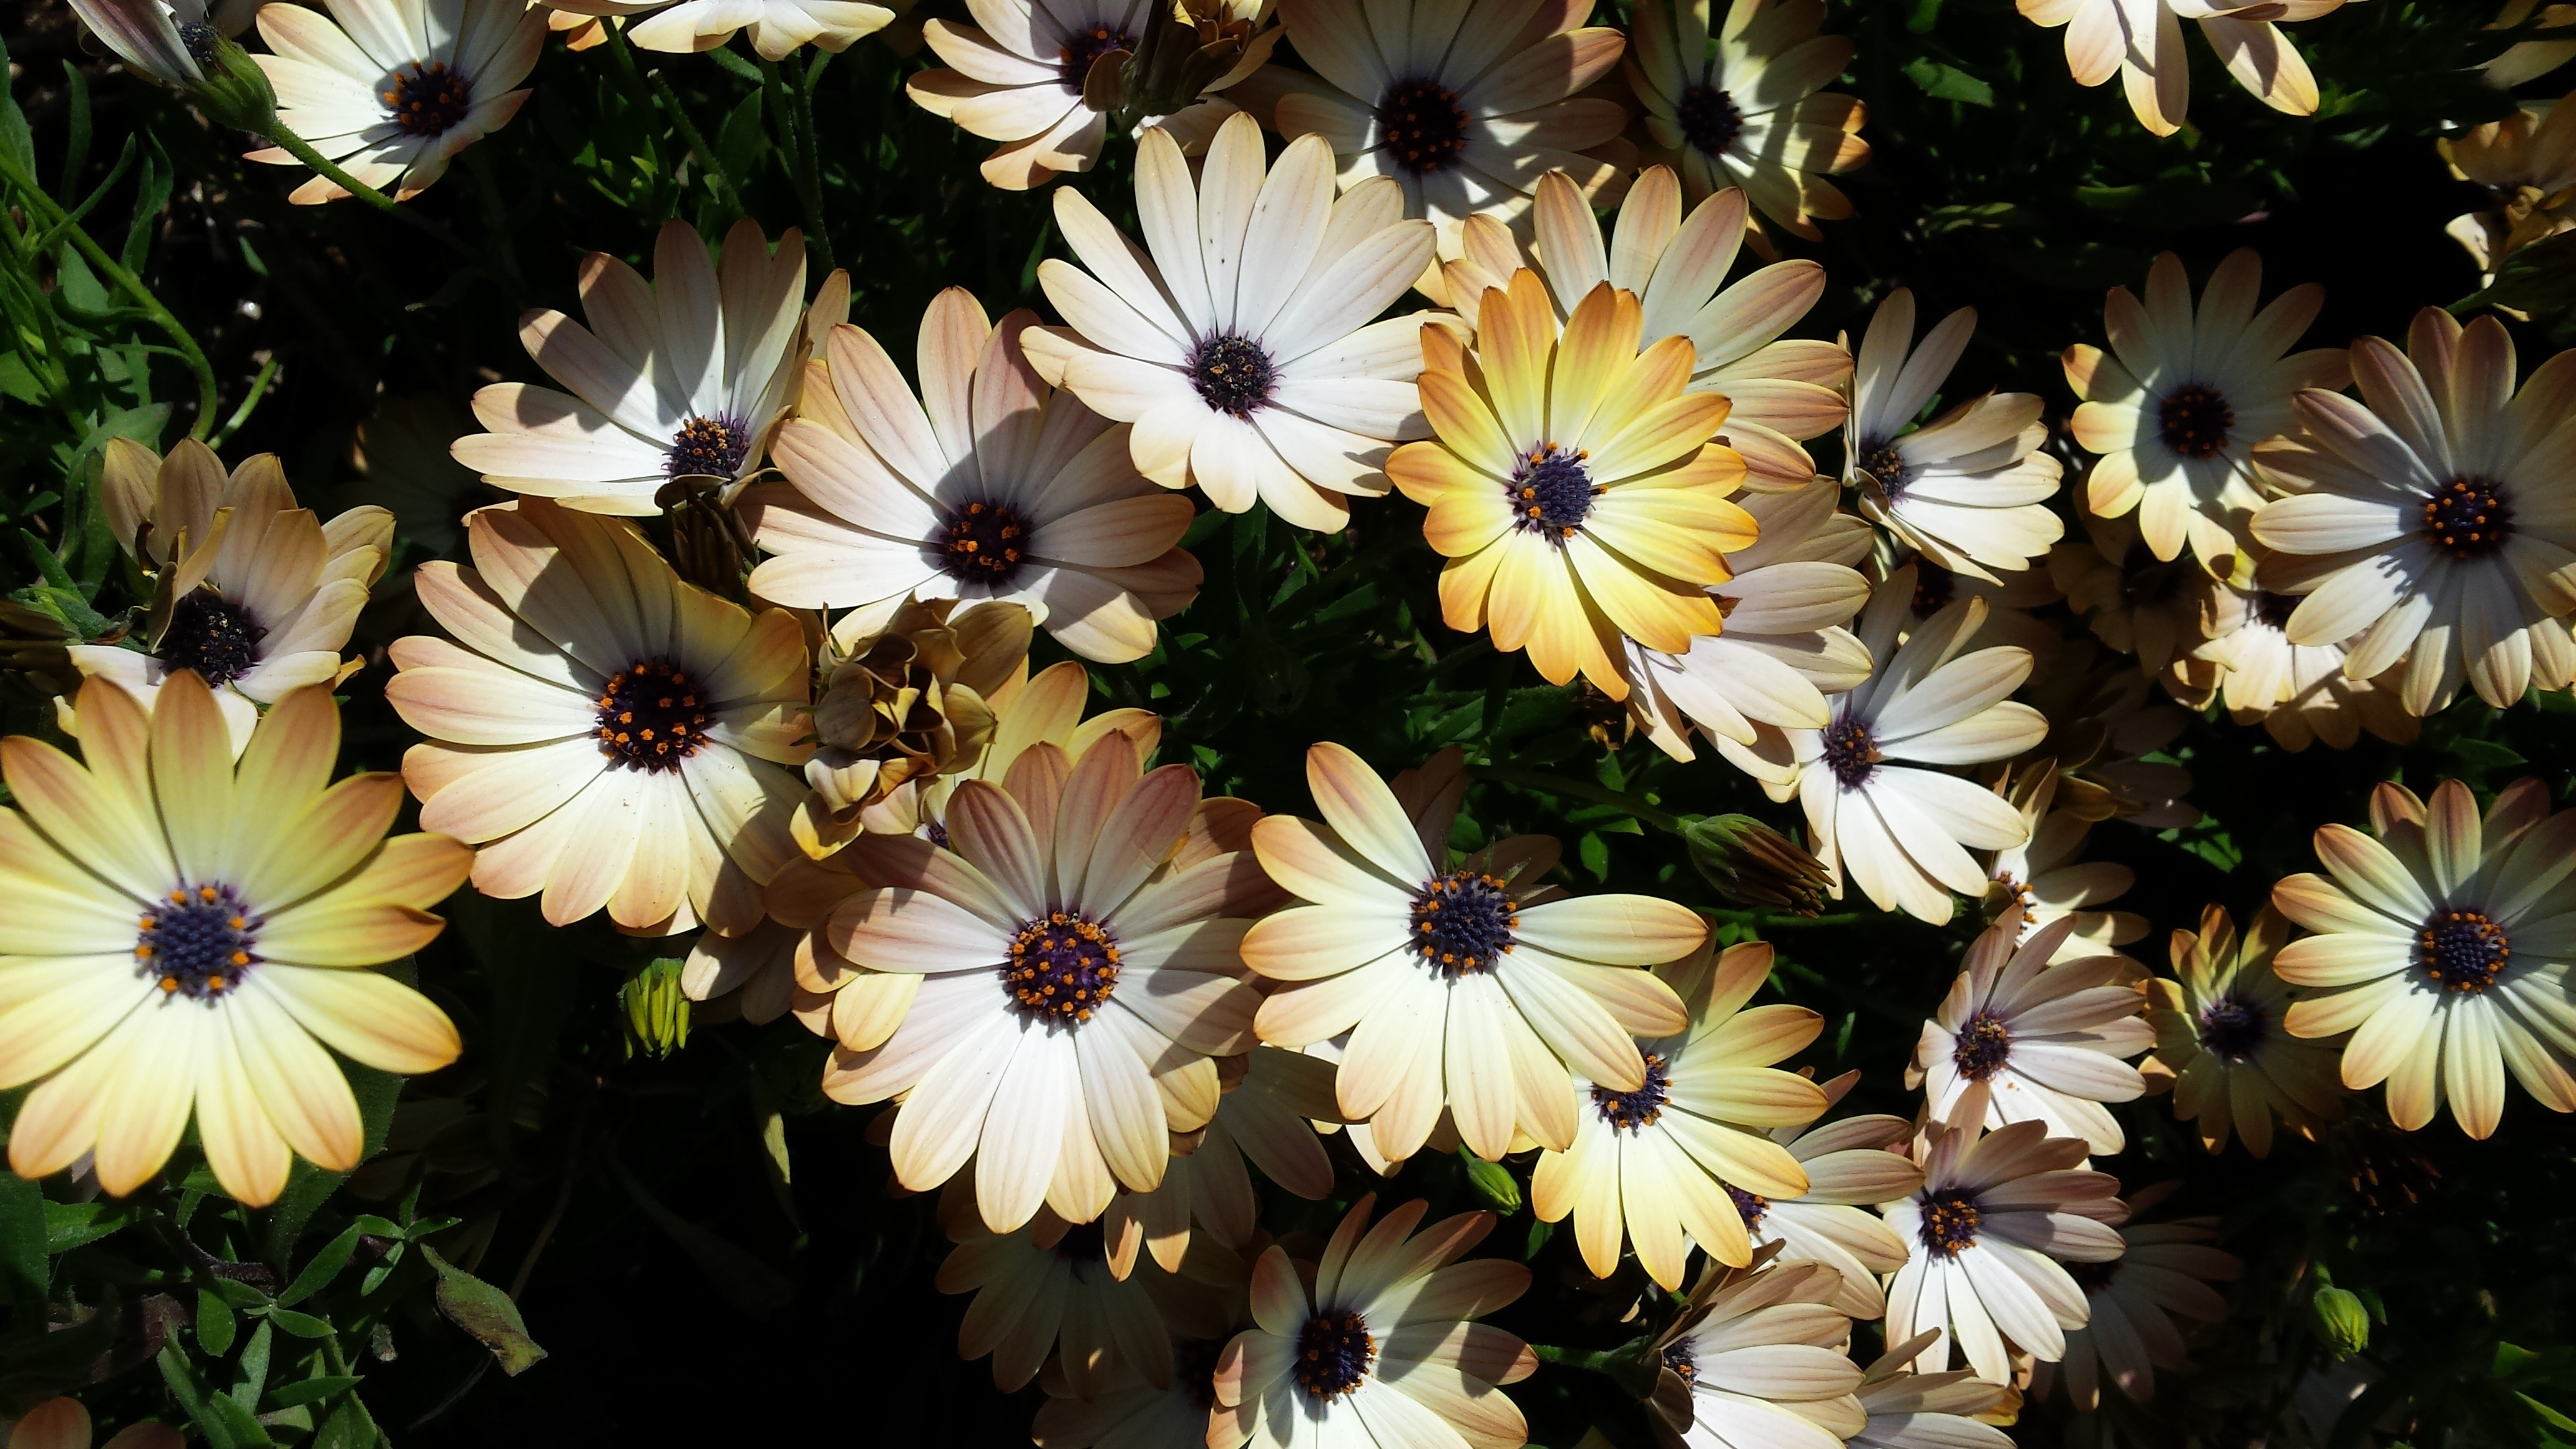
blossom, plant, field, sunlight, leaf, flower, petal, daisy, autumn, botany, yellow, flora, wildflower, daisies, flowering plant, daisy family, oxeye daisy, land plant